Services Australia

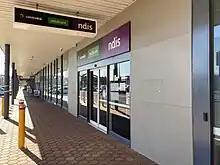

According to the Administrative Arrangements Order of 29 May 2019, Services Australia is responsible for administering the following services as dictated by their legislation: